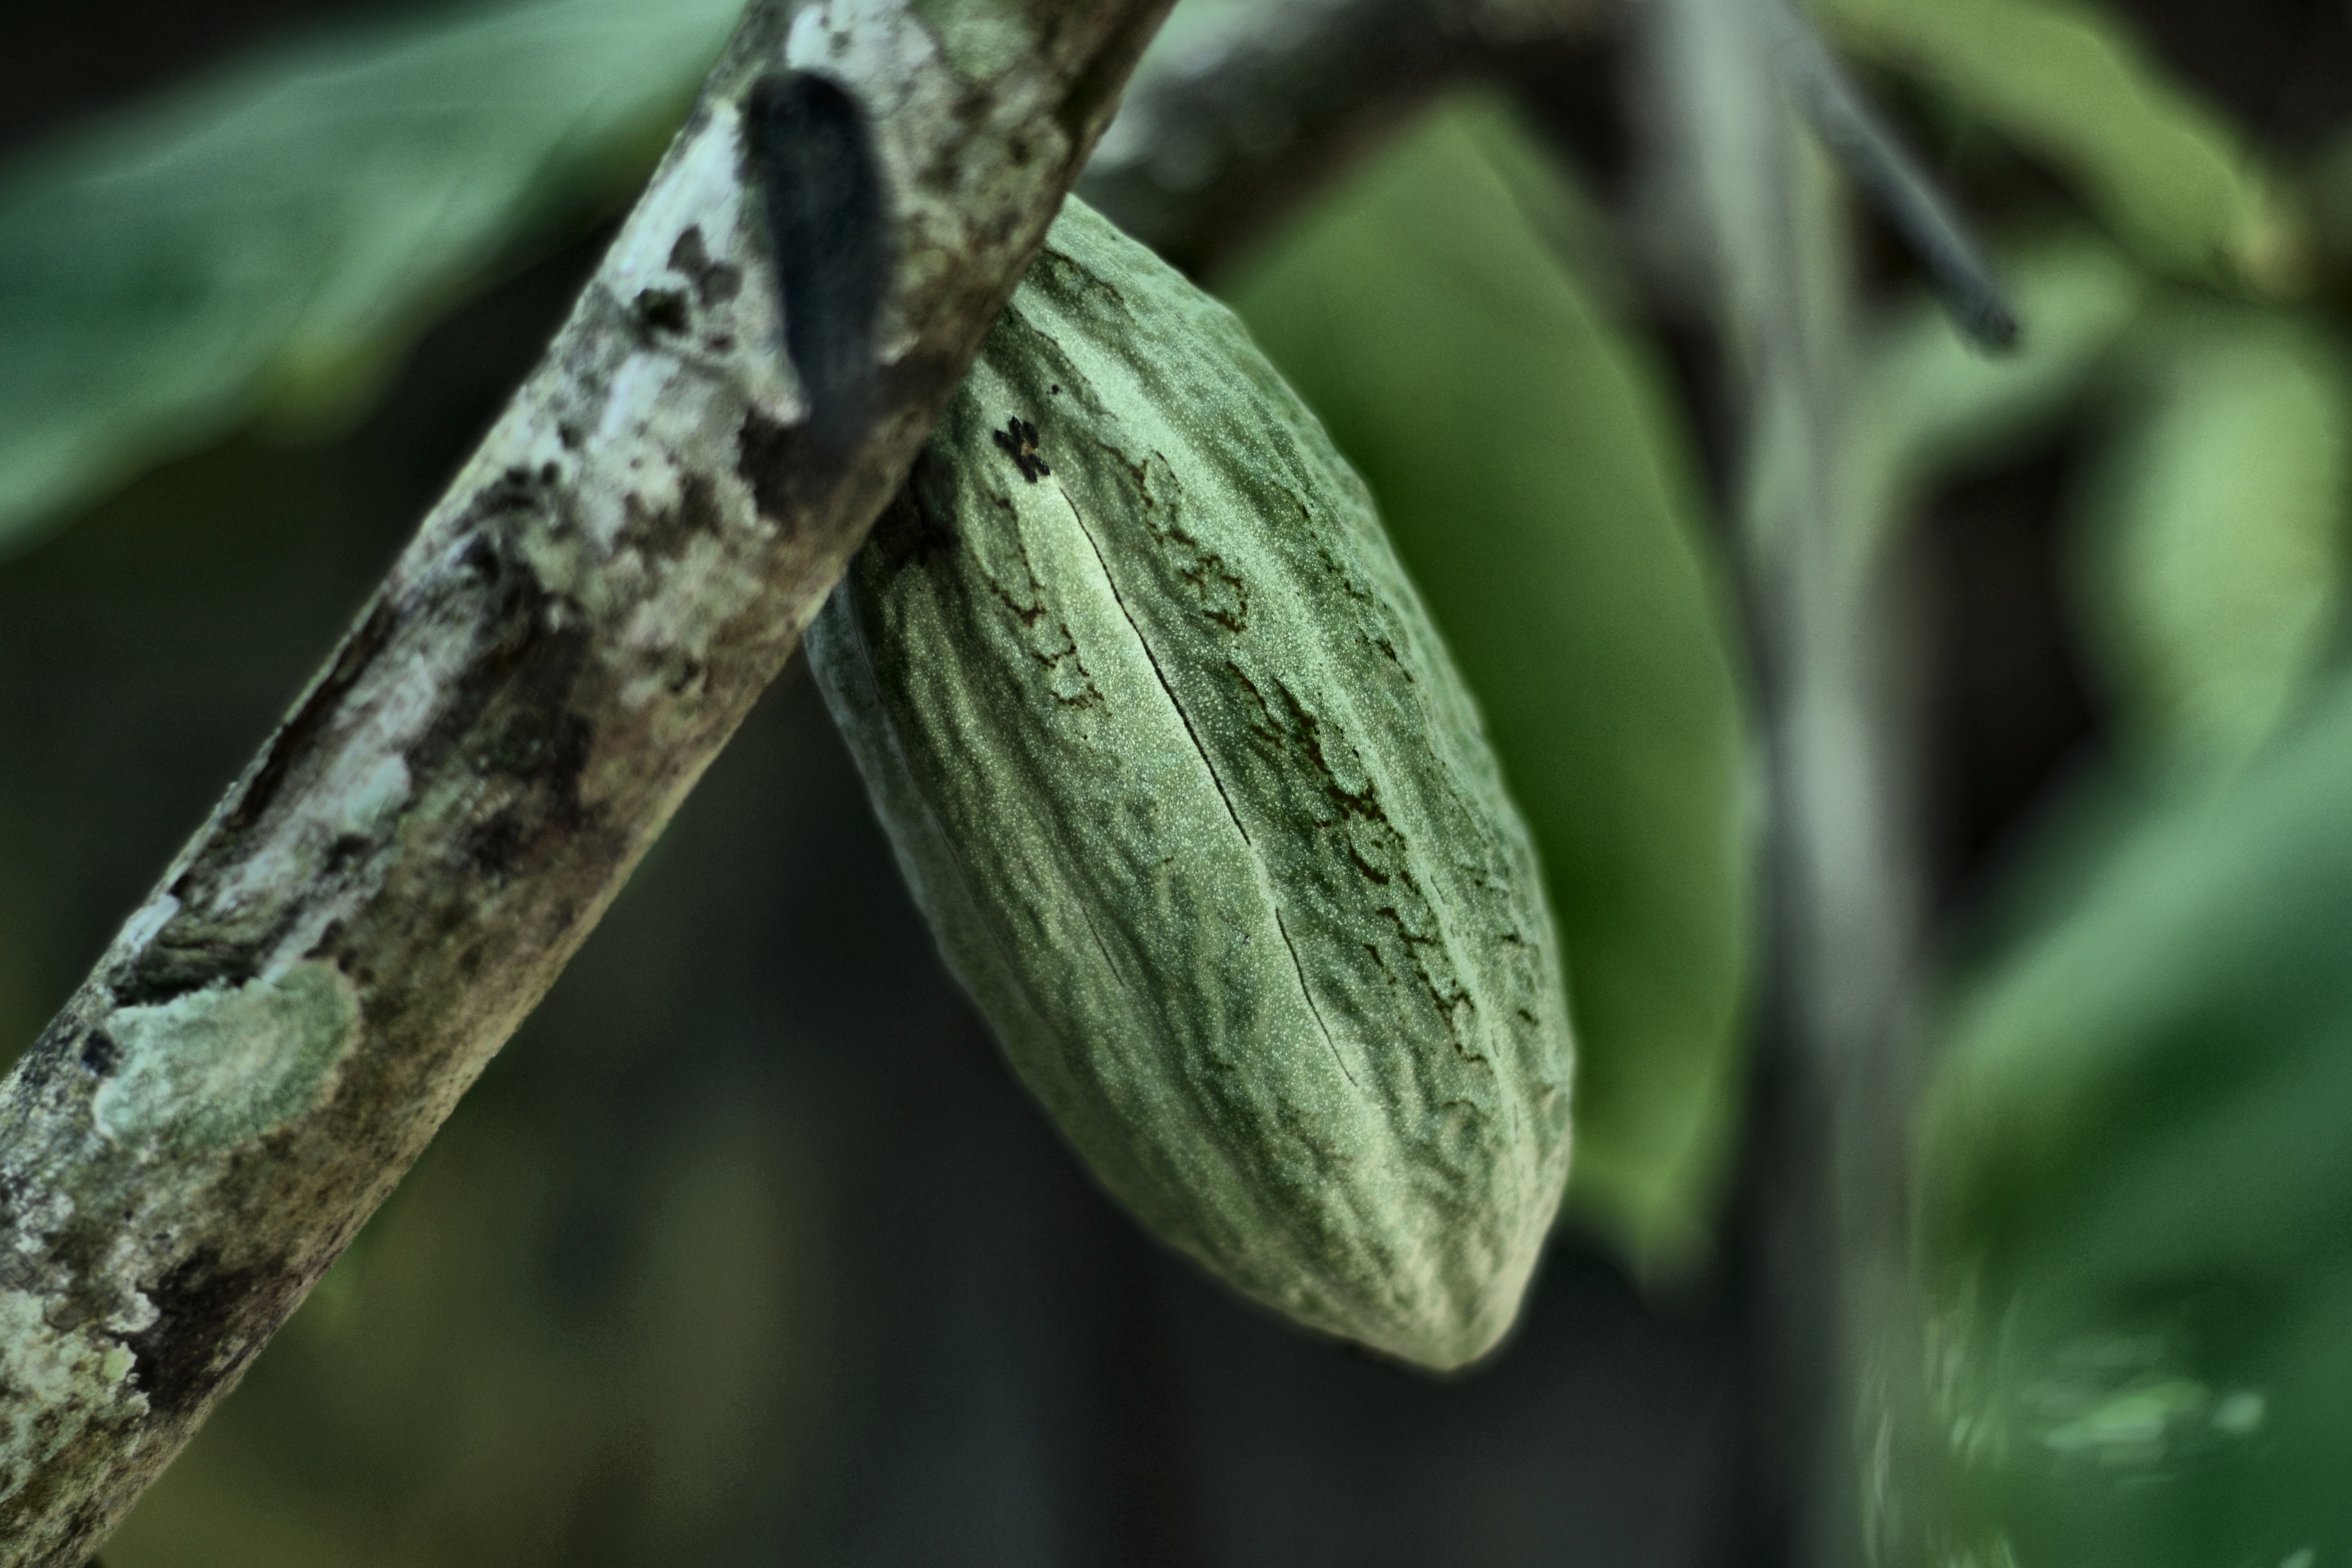
Maturity: unmature
Variety: Guiana